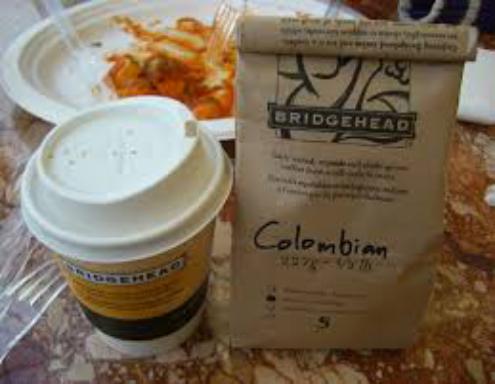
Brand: Bridgehead Coffee
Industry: Food